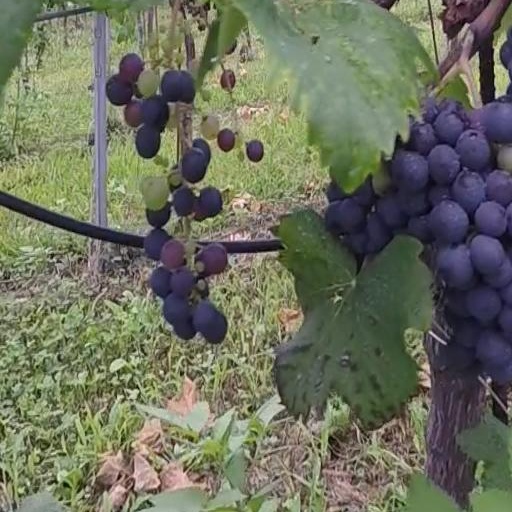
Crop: grape